Michaëlle Jean

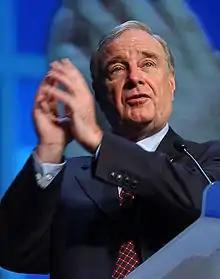
Prime Minister Paul Martin, who recommended Jean to Queen Elizabeth II for appointment as the sovereign's viceroy

From Her Majesty's Loyal Opposition, the upcoming appointment was met with mostly favourable comments, Jean's predecessor applauded the choice, saying that Jean was "an exciting and imaginative choice for Governor General." In her first remarks after this announcement, Jean herself encouraged Canadians to involve themselves in their communities, and stated that she wished to reach out to all Canadians, regardless of their background, and made it a goal to focus especially on Canadian youth and the disadvantaged.